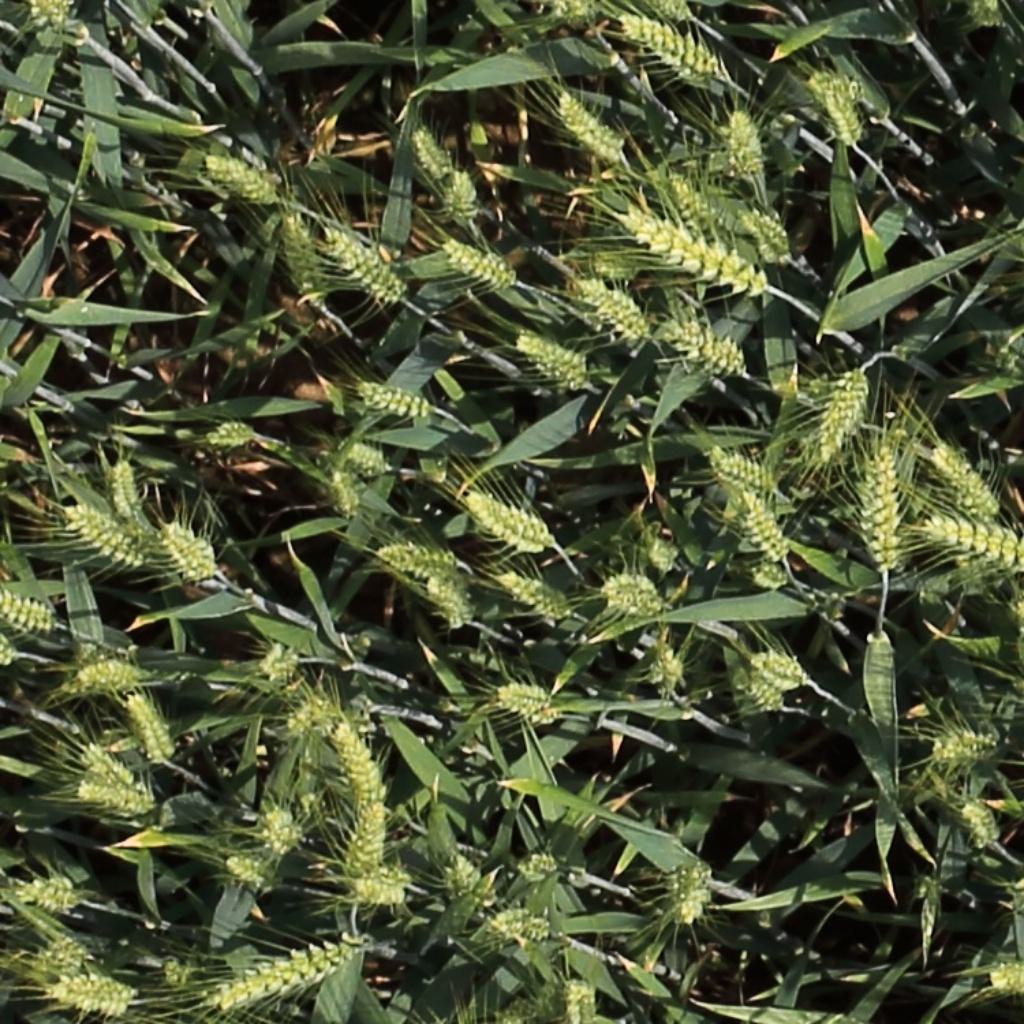
Country: Switzerland
Location: Usask
Wheat development stage: Filling